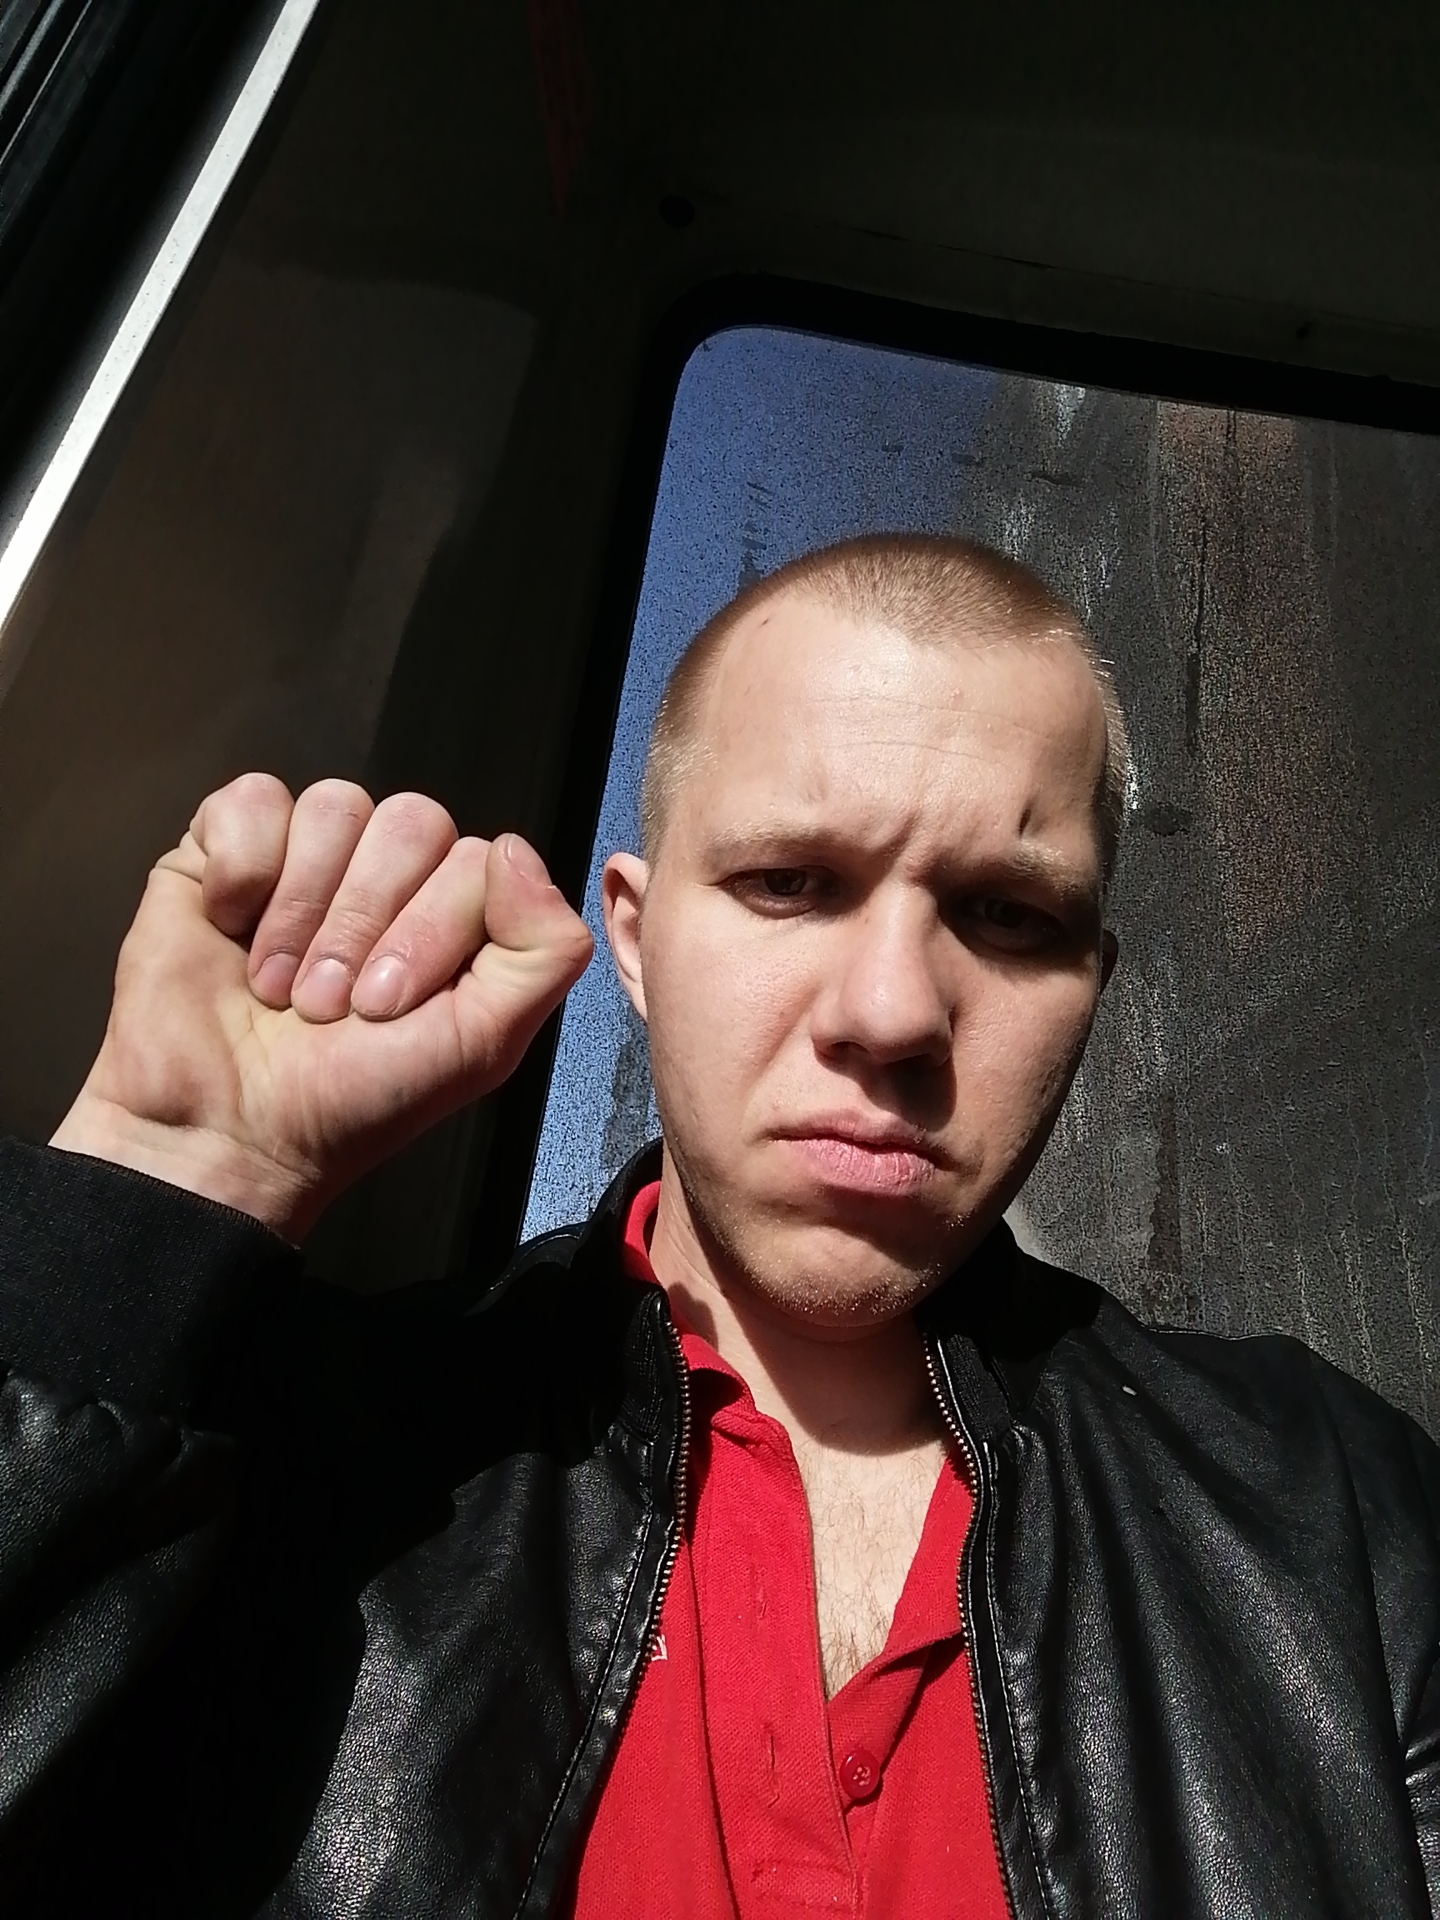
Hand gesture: fist